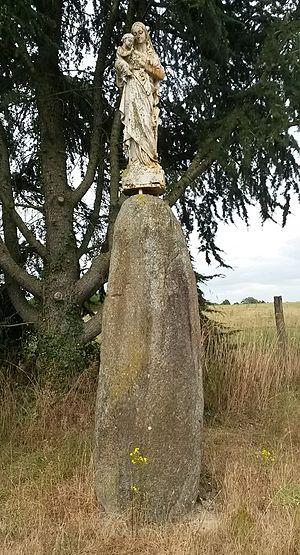
Statue Vierge à l'enfant sur mégalithe à Treize-Septiers, Vendée, France
Treize-Septiers est une commune française située dans le département de la Vendée en région Pays de la Loire.